On Point (KSI song)

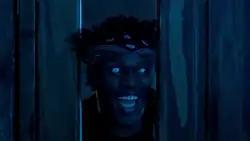
KSI imitates Jack Torrance from "The Shining" in the music video for "On Point".

KSI chases Paul into a manor house, where upon entry, KSI is greeted by a look-alike of Paul's mother. KSI ventures further into the house in search of Paul, taunting him and shouting, "Logan! Where are you?" KSI imitates Jack Torrance from "The Shining" (1980), using an axe to break down a door between him and look-alikes of both Jake Paul and his friend Anthony Trujillo, before entering the room and slapping them both across the face. In the next scene, a look-alike of Paul's father appears, stepping in to protect his son from KSI, making reference to KSI's verbal exchange with Paul's father at the boxing match's second press conference in London, which led to Paul storming out of the press conference. However, Paul's father is distracted by a young, blindfolded girl, making reference to a controversial kissing prank video, released to YouTube by Jake Paul in 2017, in which their father appears. In other scenes, KSI pets a look-alike of Paul's Pomeranian dog, before sitting at a table and feasting on a banquet which includes Paul's head on a platter, making the assertion that KSI will eat Paul for dinner in their boxing match.